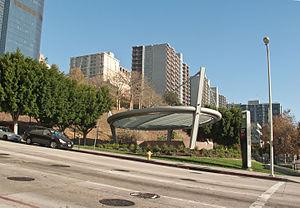
Pershing Square est une station du métro de Los Angeles située sous la Hill Street, entre la 5ᵉ et la 6ᵉ rue, près du Pershing Square dans le centre-ville de Los Angeles.